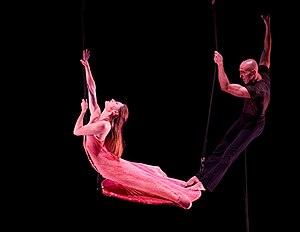
La danse aérienne est un mouvement reconnu pour la première fois aux États-Unis dans les années 1970. La chorégraphie intègre un agrès qui est souvent suspendu au plafond, permettant aux interprètes d'explorer l'espace en trois dimensions. La possibilité d'incorporer des mouvements sur le plan vertical permet des innovations dans la recherche chorégraphique et esthétique.